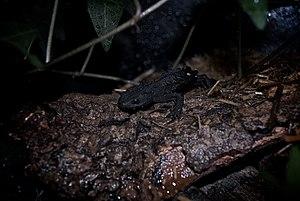
Tylototriton wenxianensis est une espèce d'urodèles de la famille des Salamandridae.